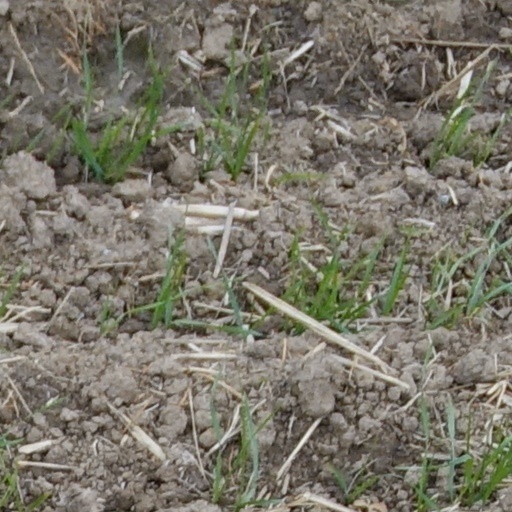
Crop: wheat